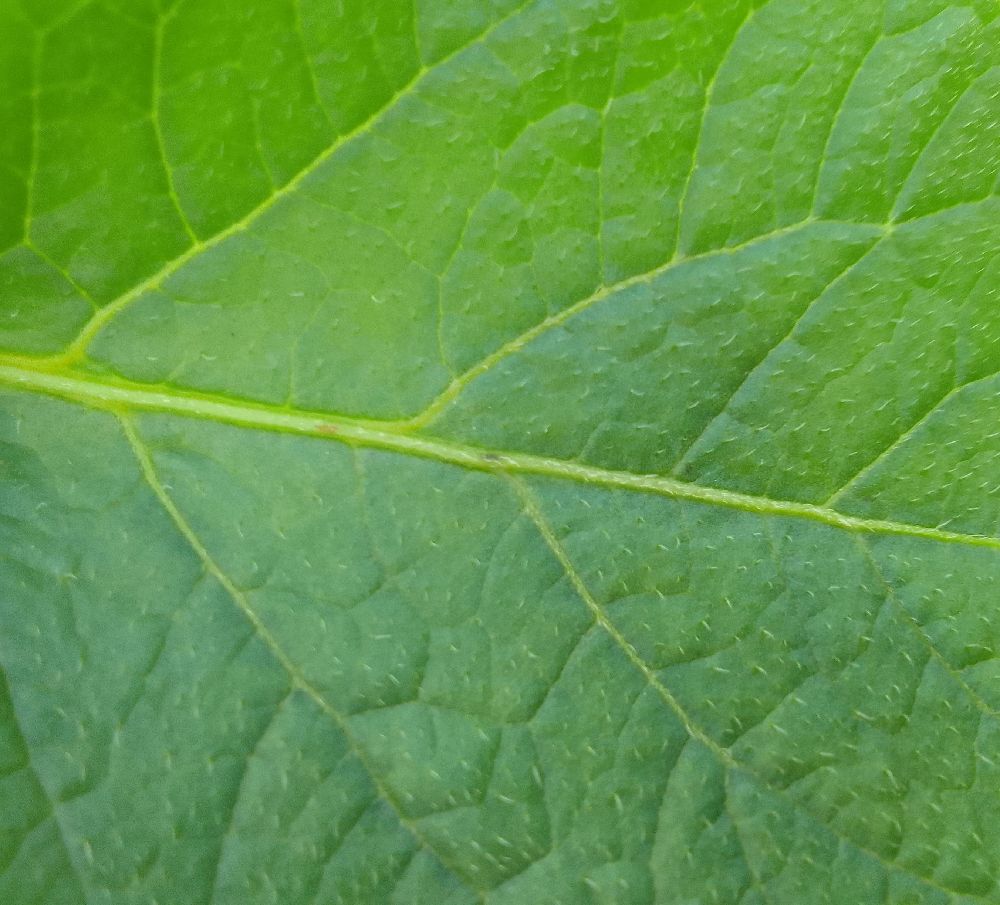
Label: Healthy